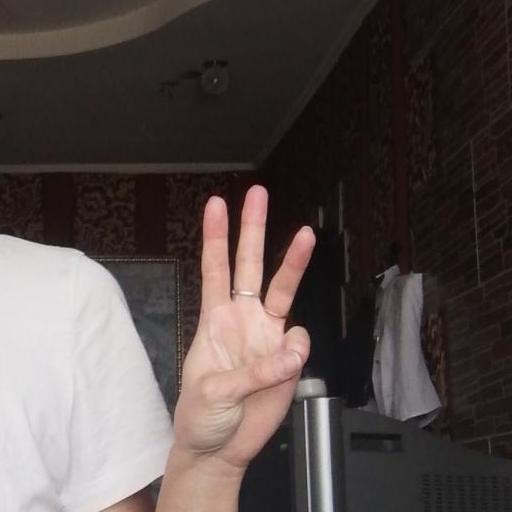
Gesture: three